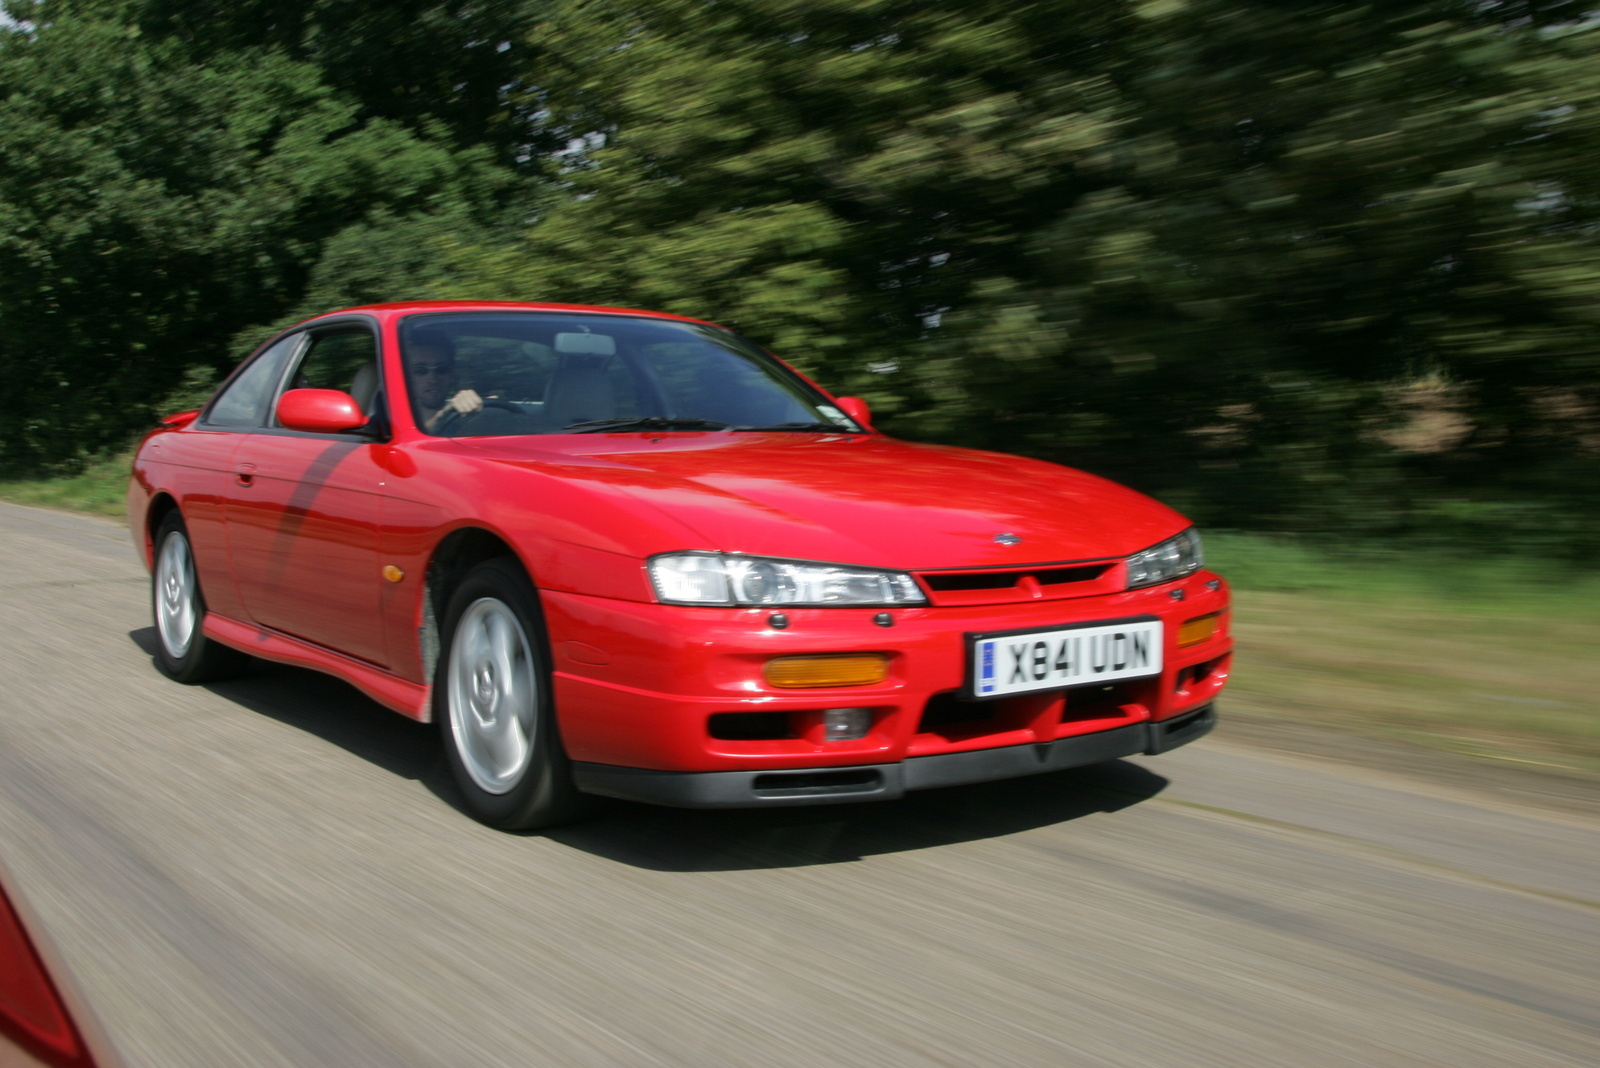
Car model: 1998 Nissan 240SX Coupe